Yonaguni Airport

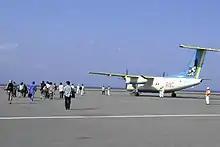
Ryukyu Air Commuter Bombardier Dash 8 Q100 at Yonaguni Airport

The airport opened in 1943 for military use, and became a civilian airport in 1957. International service started in 2007 with a charter flight to/from Taipei operated by Uni Air, with another flight to Hualien, Taiwan operated by TransAsia Airways the following year.